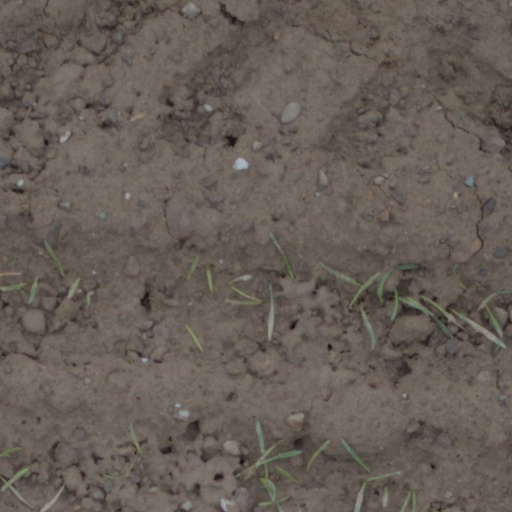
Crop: wheat